Vladimir Saldo

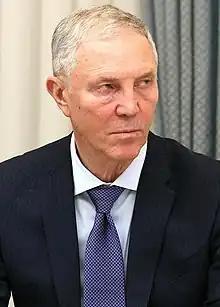
Saldo in 2023

Vladimir Vasilyevich Saldo (born 12 June 1956) is a Ukrainian and Russian politician serving as the acting collaborationist governor of the annexed Kherson Oblast since 4 October 2022. A member of the ruling United Russia, he previously served as the head of the Russian-installed Kherson military-civilian administration from 26 April to 4 October 2022.